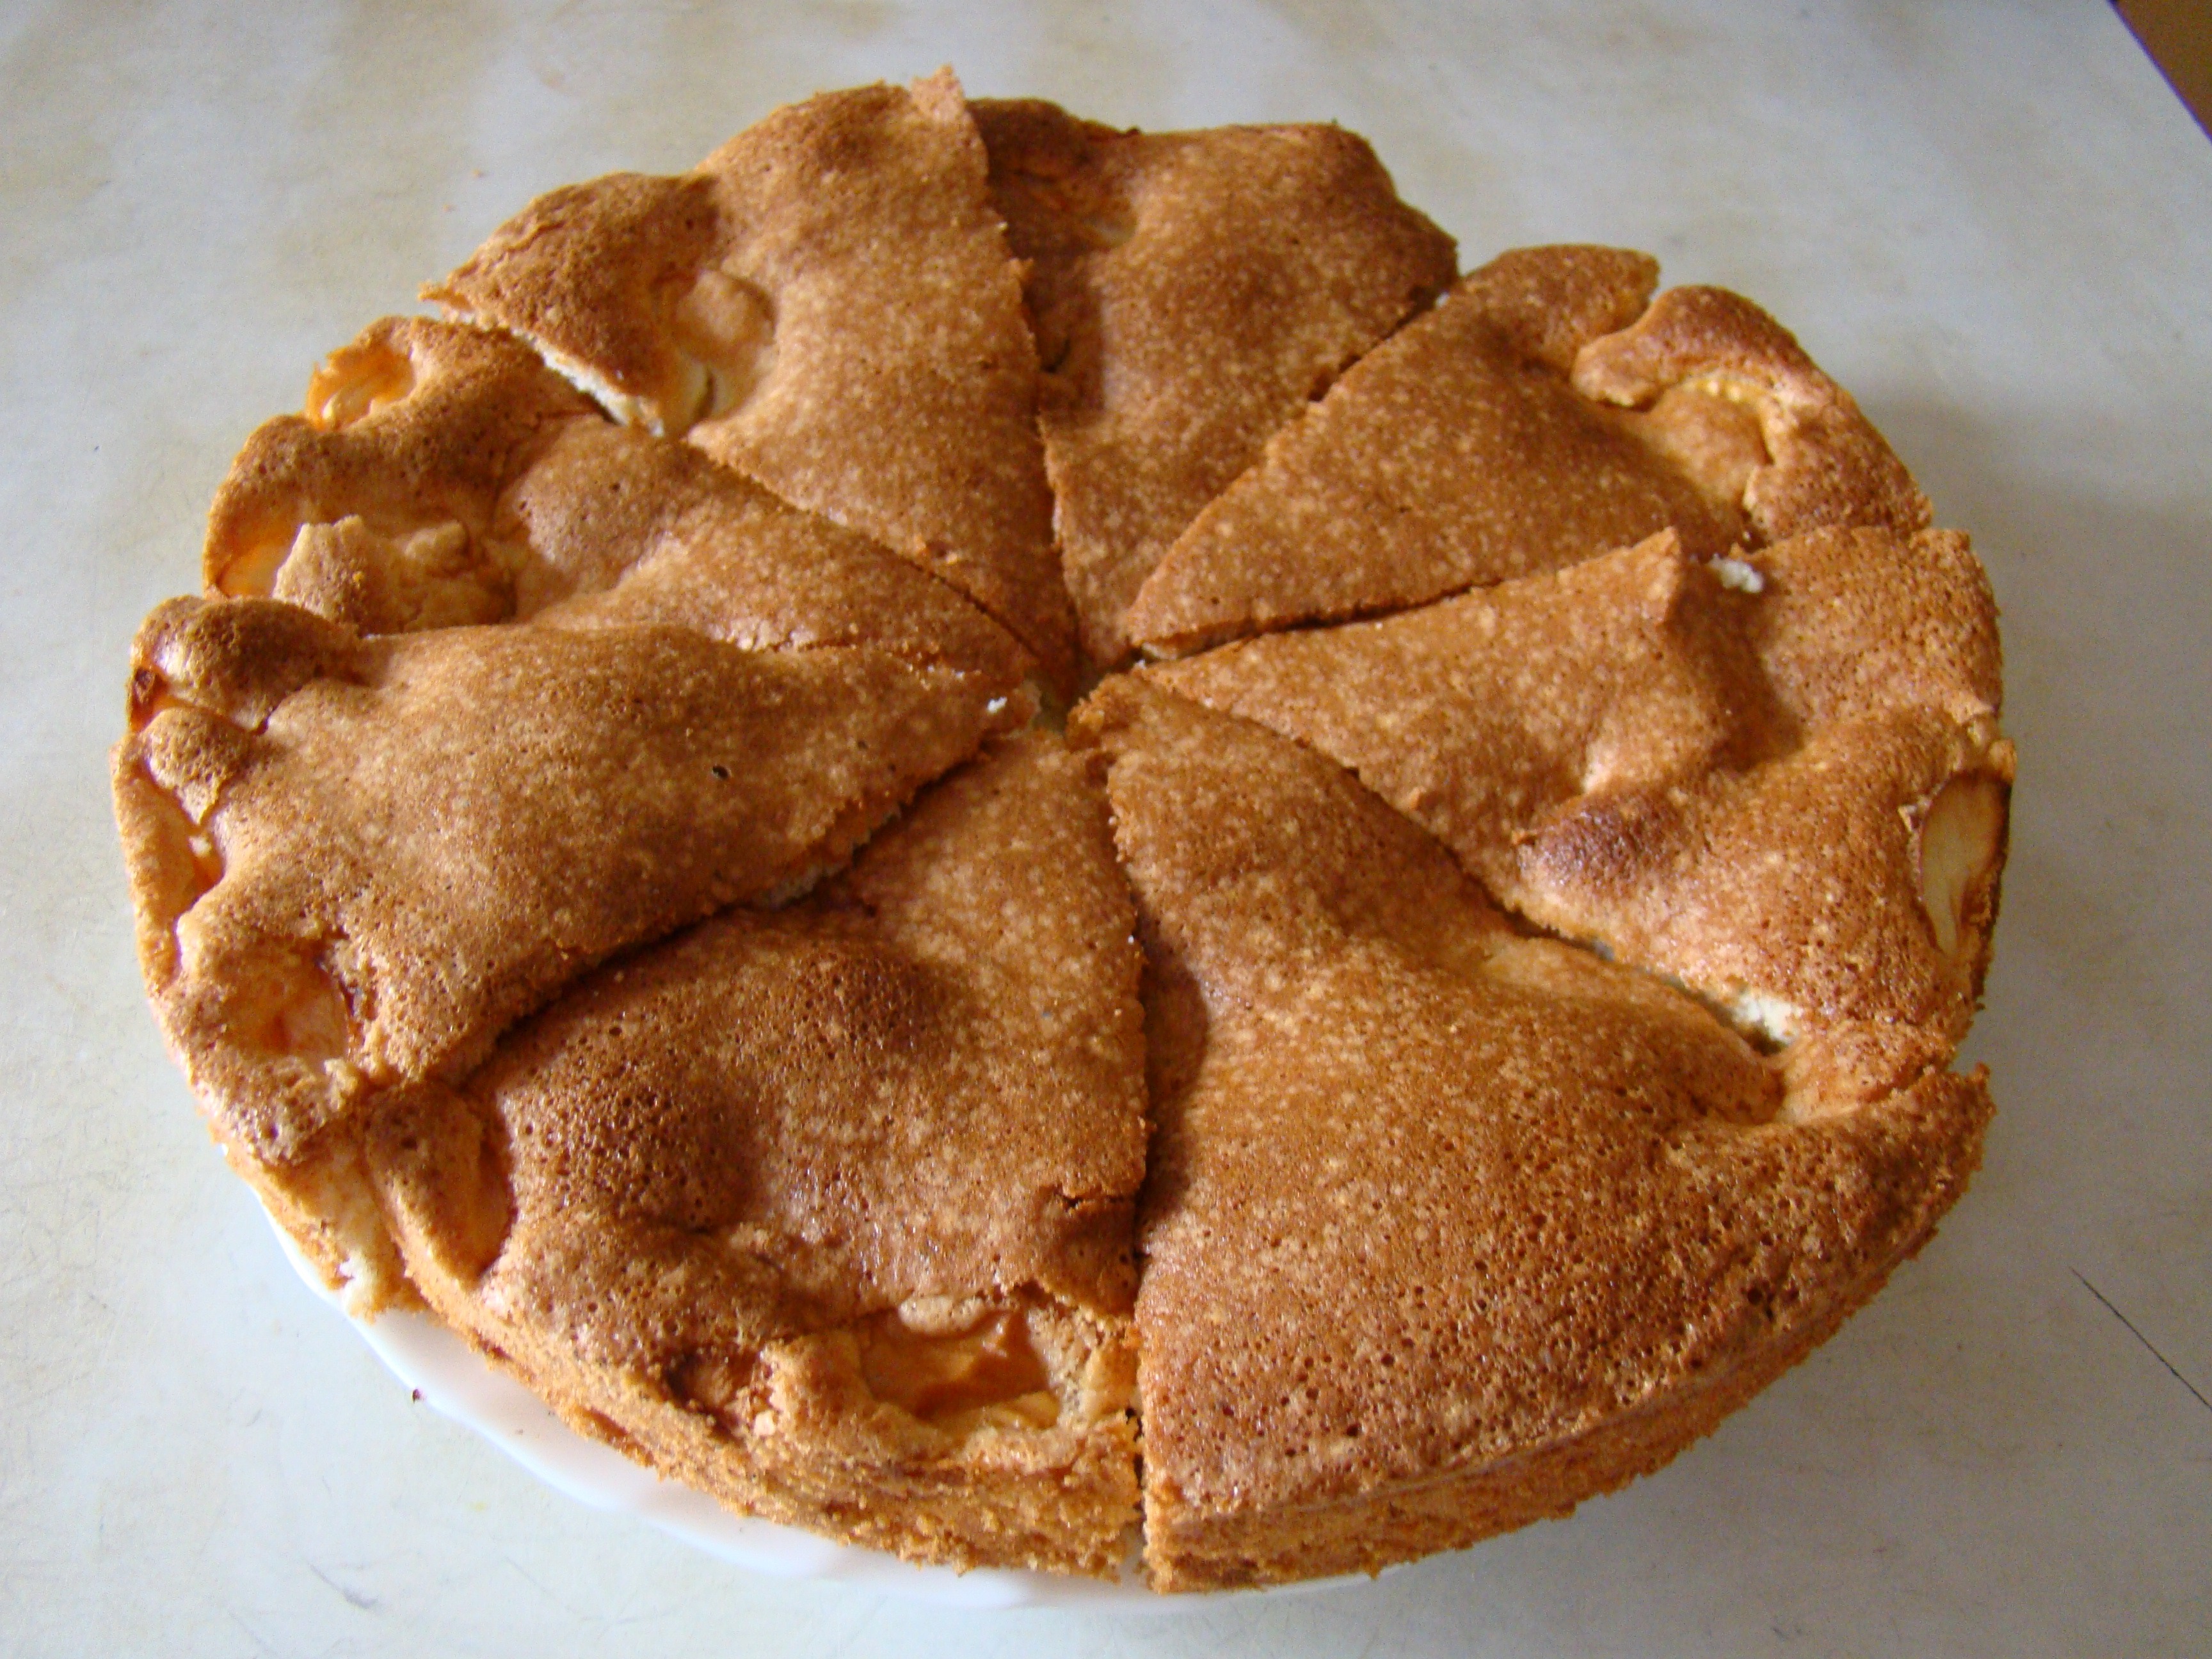
dish, food, cupcake, pie, apple pie, baked goods, american food, apple casserole, treacle tart, tourti re